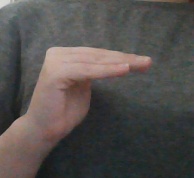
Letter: haa